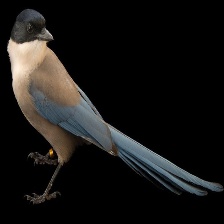
Species: IBERIAN MAGPIE
Scientific name: CYANOPICA COOKI
ImageNet parent category: magpie